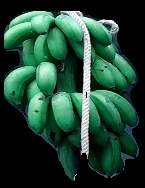
Variety: rasbale
Grade: grade2